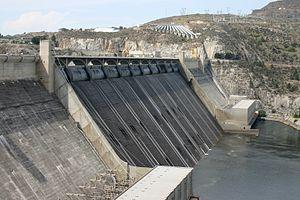
Un barrage-poids est un barrage construit à partir d’éléments de maçonnerie en béton, de roche et de terre et conçu pour retenir l'eau en utilisant seulement le poids de la matière qui s’oppose à la pression horizontale de l'eau s’exerçant sur le barrage. Les barrages-poids sont conçus de telle sorte que chaque section de barrage est stable, indépendamment de toute autre section de barrage. En 2008, environ 3 200 barrages sont de type poids à travers le monde.